State Street Baptist Church

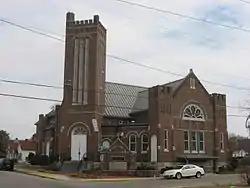
Front and western side

The State Street Baptist Church, formerly the First Colored Baptist Church, is a historic Baptist church at 340 State Street in Bowling Green, Kentucky. It was built in 1898 and added to the National Register of Historic Places in 1979.